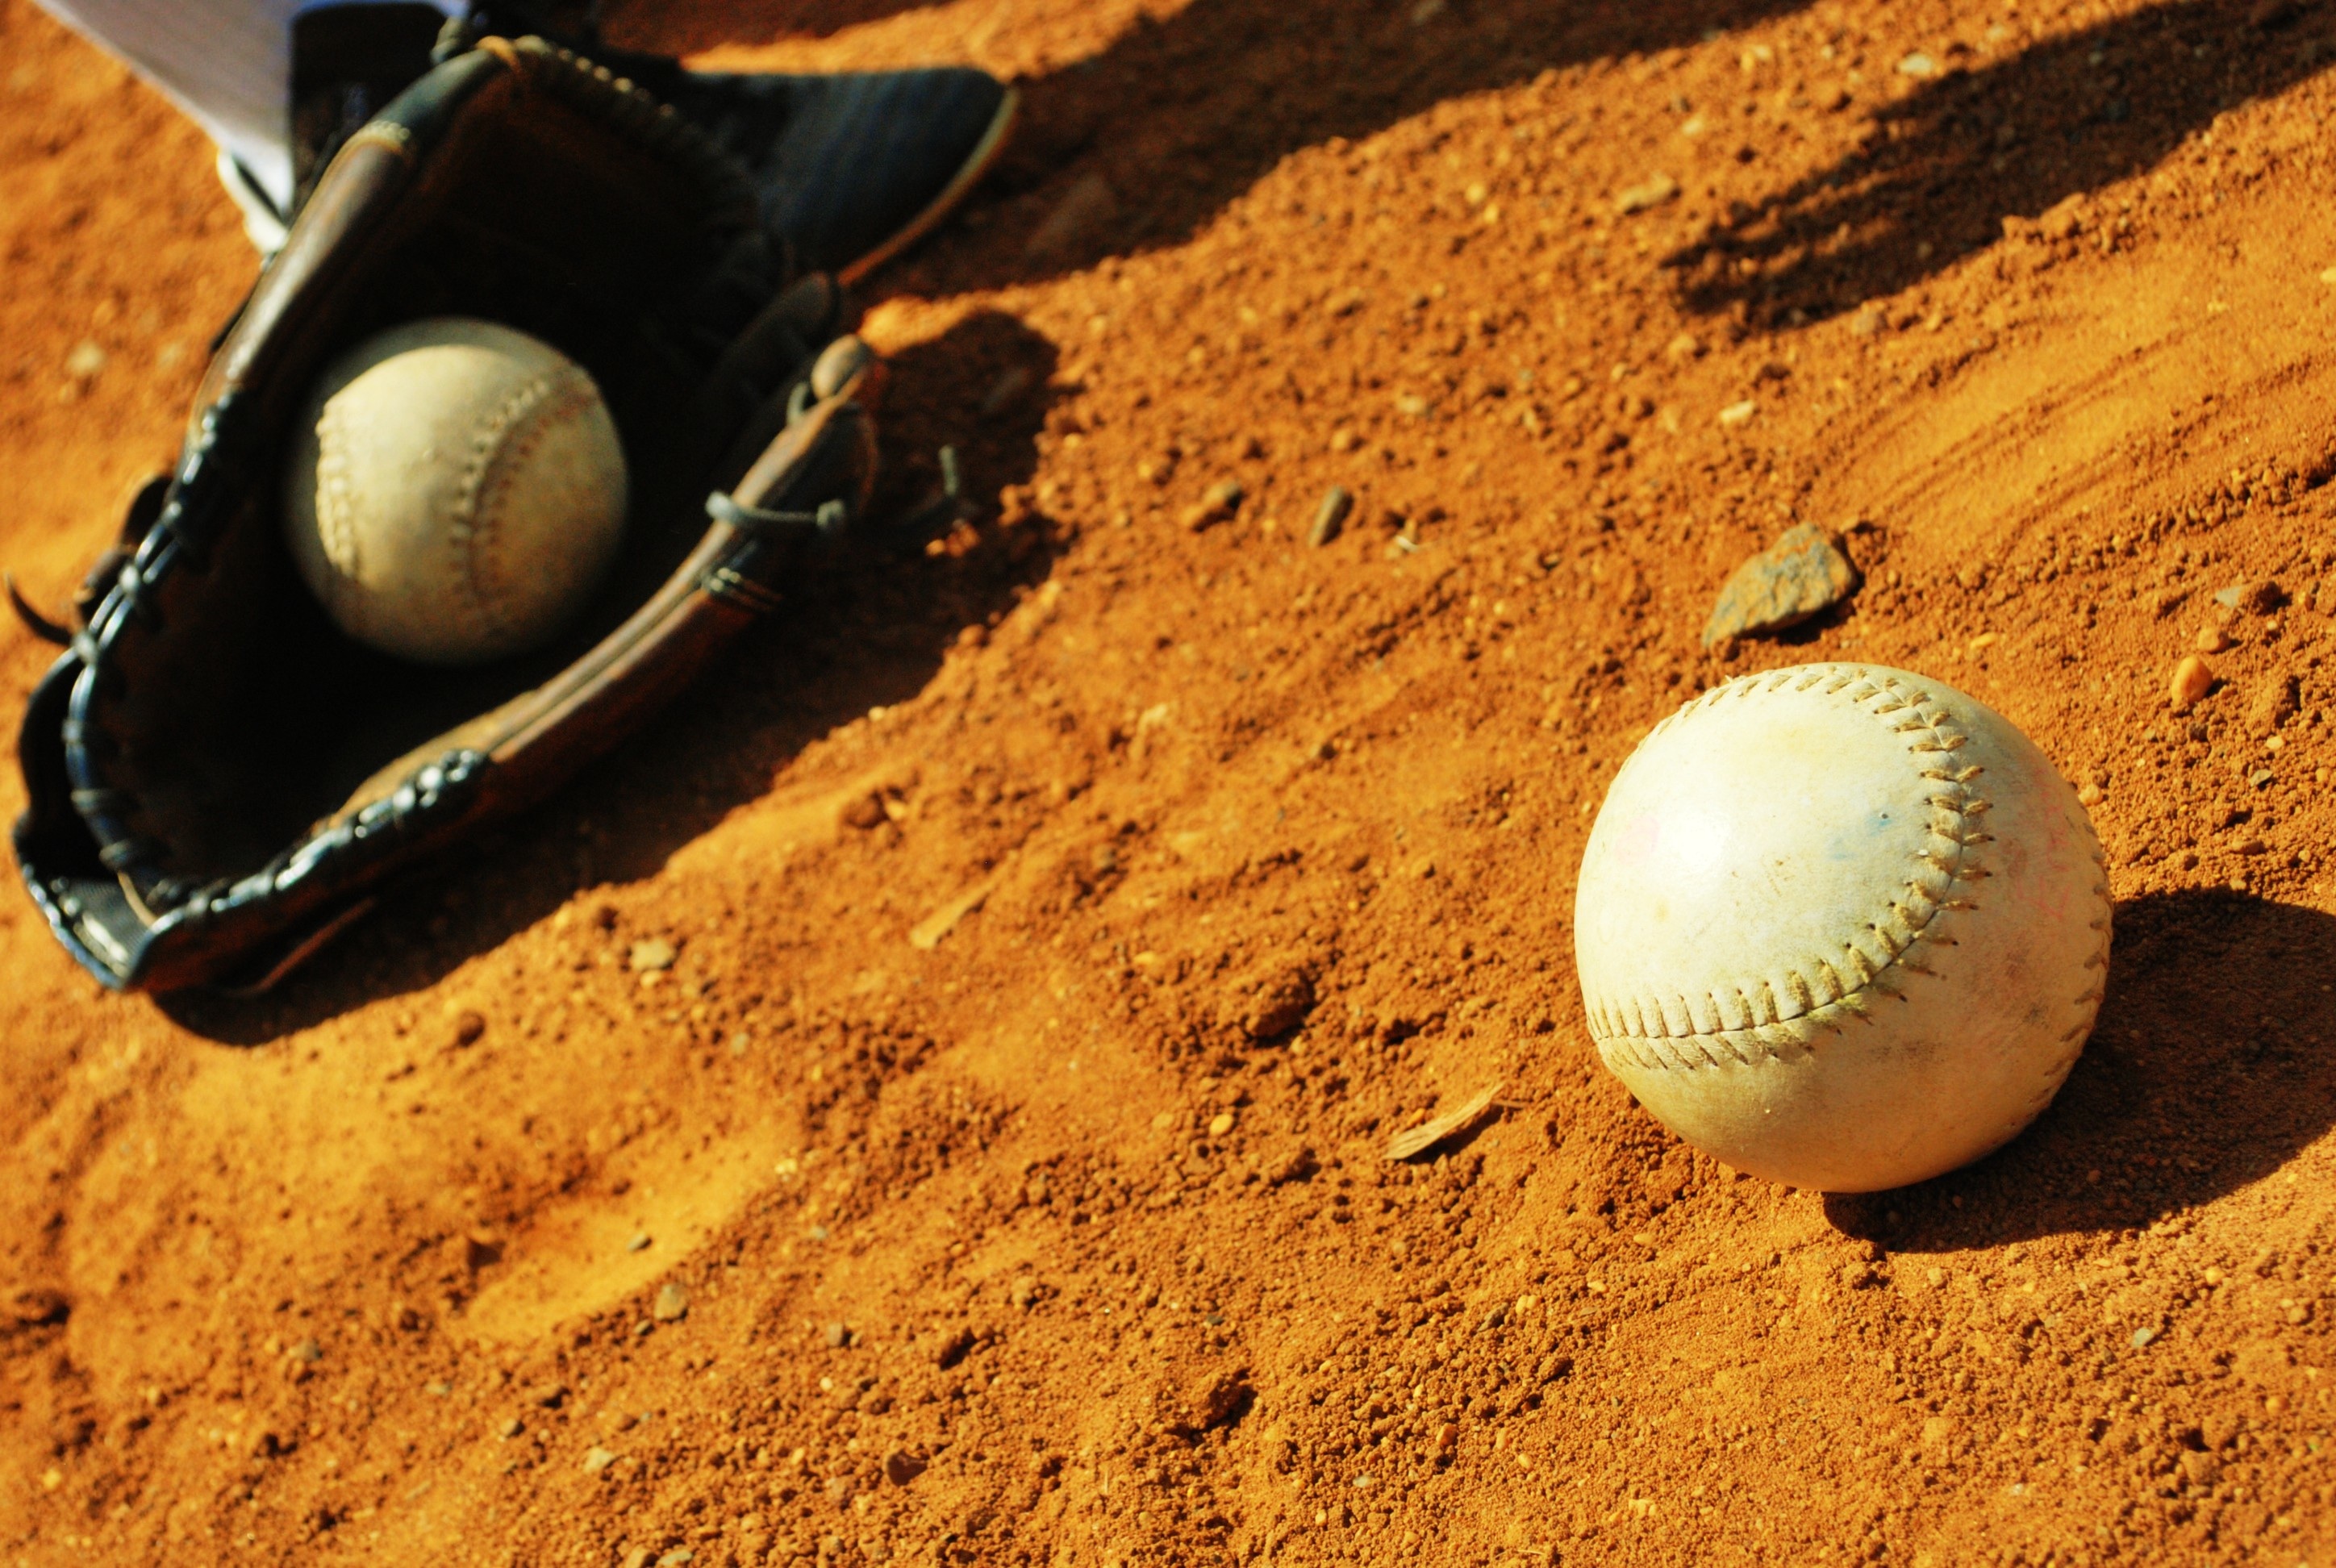
egg, close up, macro photography